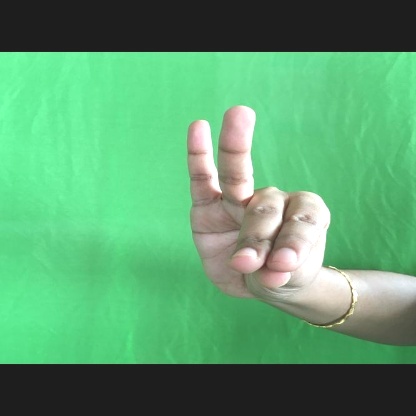
Mudra: Katakamukha